Stephanie Herseth Sandlin

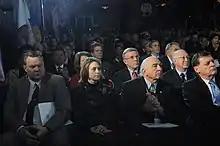
Herseth Sandlin, seated between Senator Jon Tester (D-MT) and former Senator Ben Nighthorse Campbell (R-CO), joins other government officials at a speech given by then-president Barack Obama in December 2010, shortly after she lost her reelection bid

Herseth Sandlin was mentioned as a possible, even likely, candidate for governor of South Dakota in 2010, but announced on July 7, 2009, that she would seek reelection to the House.